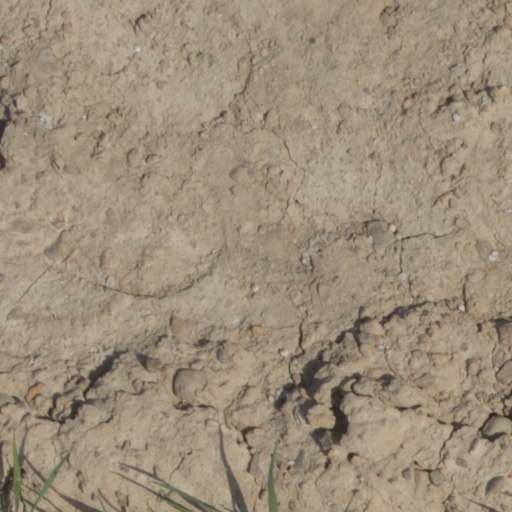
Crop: wheat